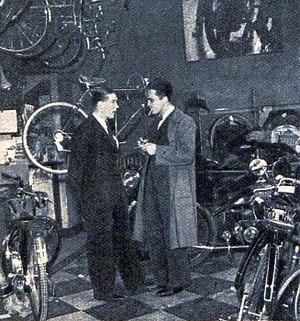
Georges Monneret dans son magasin, en 1938.
Georges Monneret, dit "Jojo la Moto", né le 4 octobre 1908 à Lille et mort le 5 avril 1983, surnommé Jojo la Moto, est un pilote français de moto qui a remporté en carrière 499 victoires et 183 records du monde. Il a disputé 32 saisons de compétitions sur deux roues, étalées sur 38 années. Il possède avant-guerre un important magasin de motos et de cycles avenue Aristide-Briand à Montrouge.